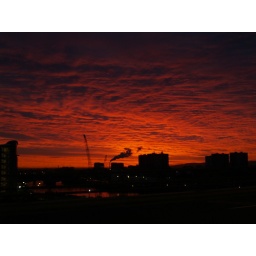
scary morning sky as viewed from a moving car (driven by theotheralan) on the Kingston Bridge, Glasgow